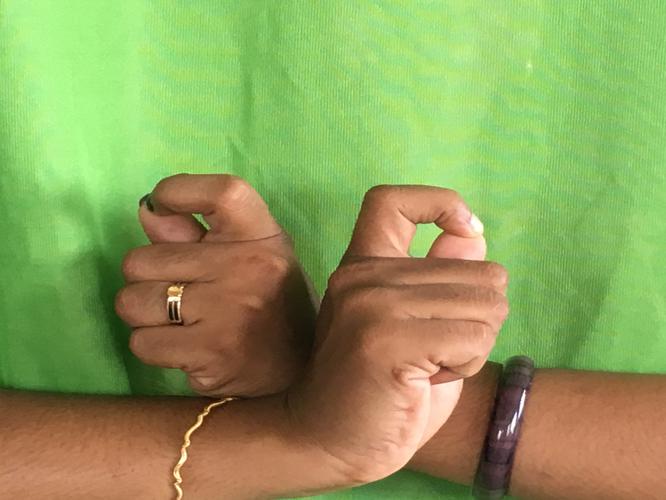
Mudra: Berunda
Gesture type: double_hand